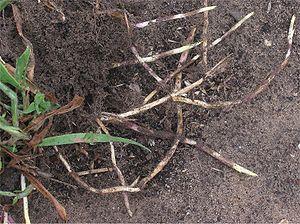
Le rhizome est la tige souterraine et parfois subaquatique remplie de réserve alimentaire de certaines plantes vivaces.
La Houlque molle est une plante herbacée vivace de la famille des Poacées, sous-famille des Pooideae, tribu des Aveneae, assez commune en Europe, par exemple dans les prairies permanentes et les landes sur sol acide et siliceux. Elle n'estpas cultivée comme fourrage mais parfois comme plante ornementale.